HMS Bellerophon (1865)

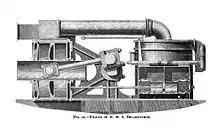
Cutaway view of "Bellerophon"s trunk engine

"Bellerophon" had one 2-cylinder trunk steam engine made by John Penn and Sons driving a single propeller. Eight rectangular boilers provided steam to the engine at a working pressure of . The engine produced a total of during the ship's sea trials in August 1864 and the ship had a maximum speed . "Bellerophon" carried of coal, enough to steam at .